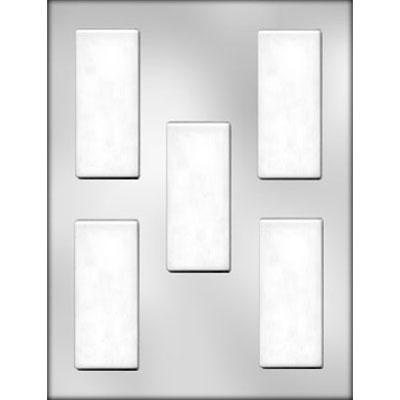
90-13221 Molde para Chocolate Barras Planas
Each piece is 1½" x 3⅝" x ¼" 4 cavities per mold. This mold makes approximately 16 pieces per pound of chocolate. This mold is not used for candy centers. Suitable for chocolate, soap making, plaster and concrete crafting. NOT DISHWASHER SAFE Do not use for hard candy or other hot ingredients. FDA-approved & BPA-free plastic Made in the USA
Brand: CK
Category: Home & Garden > Kitchen & Dining > Kitchen Tools & Utensils > Gelatin Molds